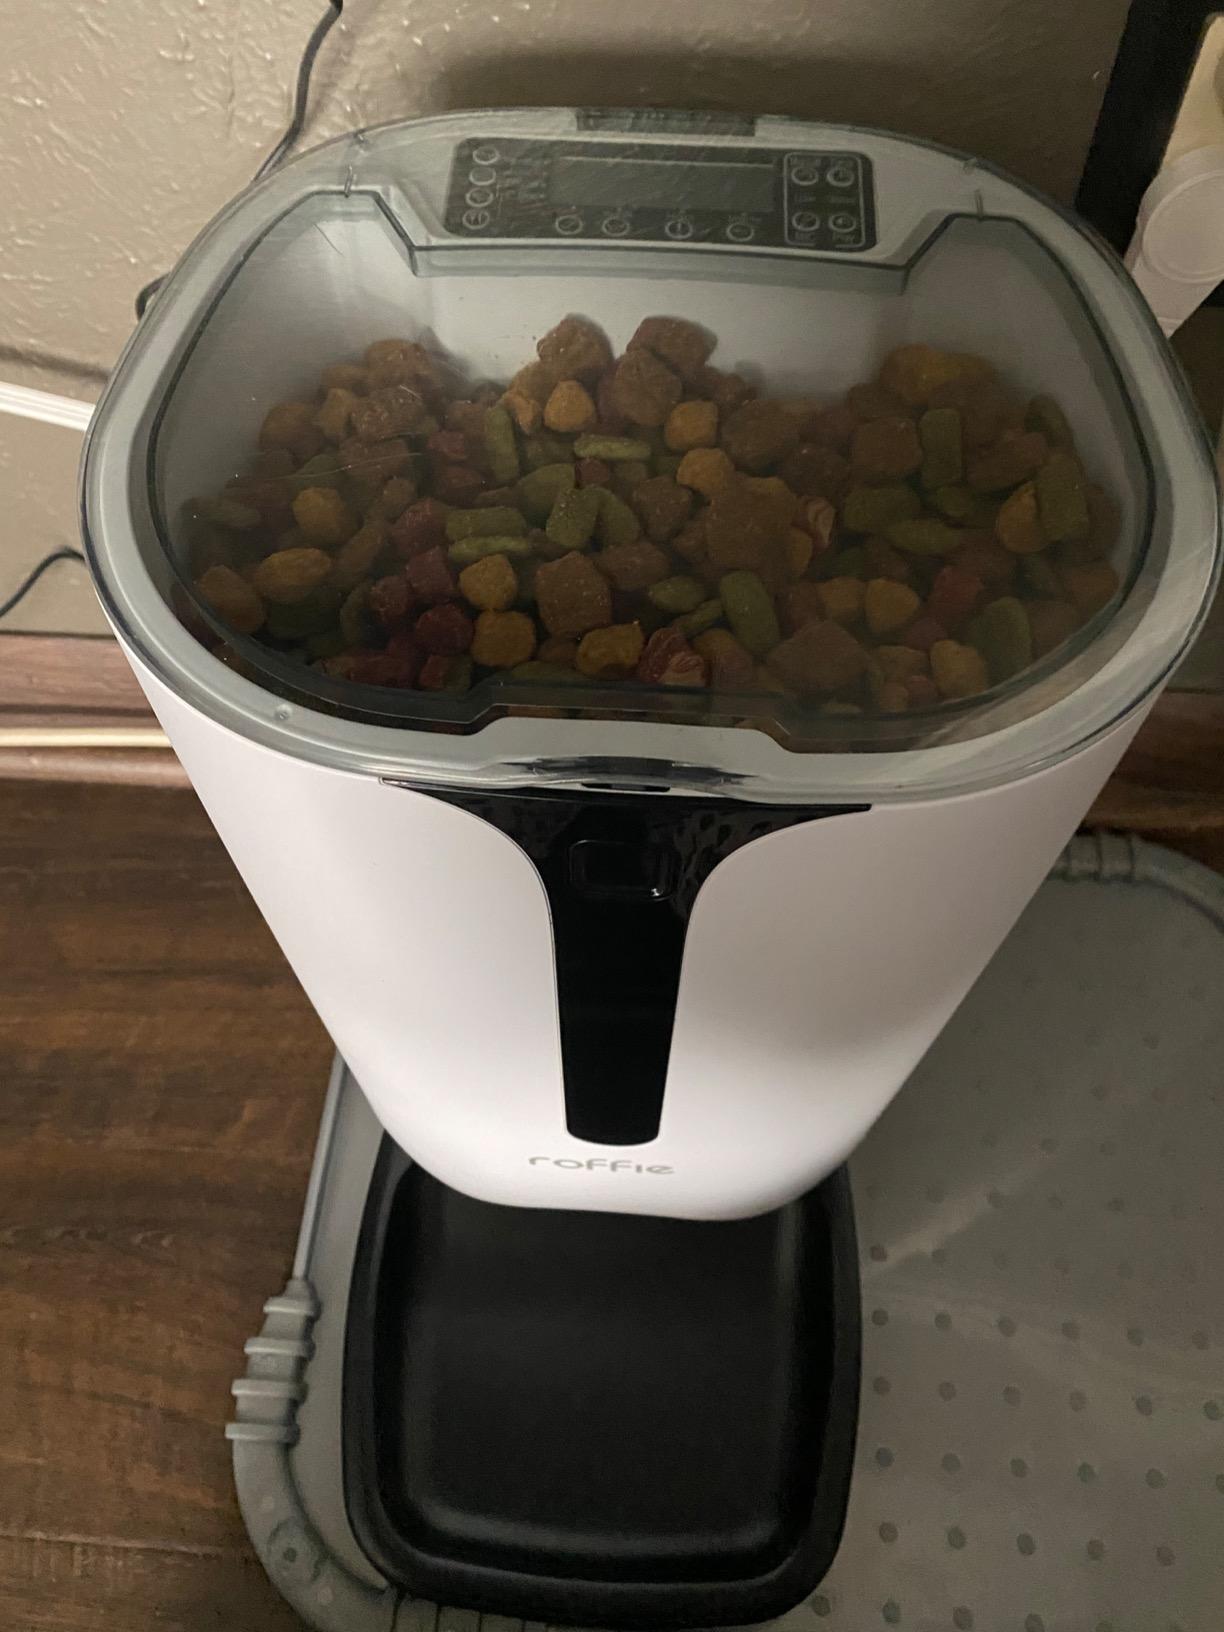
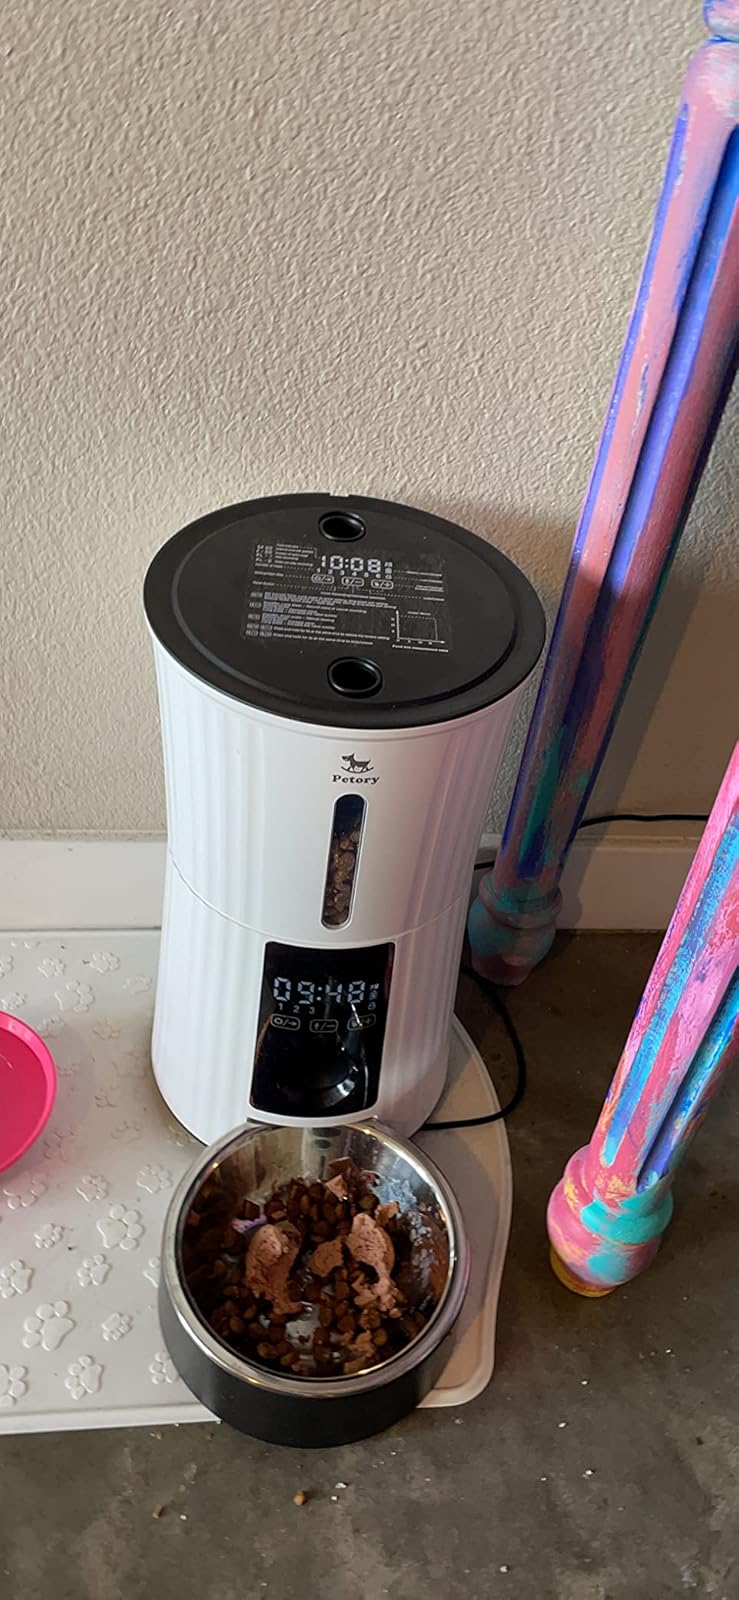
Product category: items_feeder
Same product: no